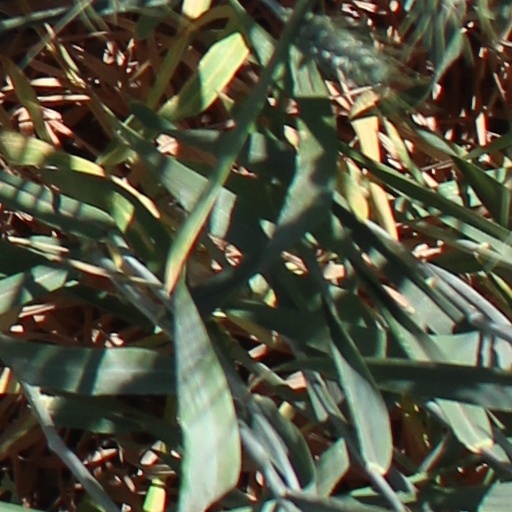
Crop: wheat